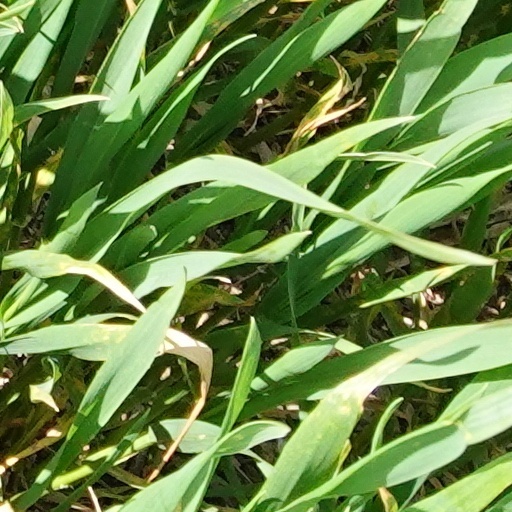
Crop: wheat